Carbon County, Pennsylvania

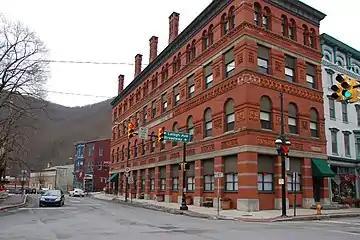
Corporate headquarters of Lehigh Coal & Navigation Company in Mauch Chunk, now Jim Thorpe; the company, which was founded in 1822 and dissolved in 1985, spearheaded the American Industrial Revolution

Lehigh Coal Mine Company (LCMC) operations had managed to open up the mouth area of the Nesquehoning Creek by 1800. This area became known as Lausanne, or Lausanne Landing, after the inn and tavern built there called Landing Tavern. An Amerindian trail crossed the stream near the confluence with Jean's Run and the camp grounds of their boat builders, climbing northwestwards along a traverse to the next water gap west, eroded into the southern flank of Broad Mountain in the Lehigh Valley. It connected across a barrier ridge whose waters originated in the saddle-pass where Hazleton was built. The trail became the Lehigh and Susquehanna Turnpike in 1804. PA Route 93 follows this route with the exception of where modern road building capabilities allowed improved positioning. This road cut off a trip from Philadelphia to the Wyoming Valley and the northern sections of the Coal Region.